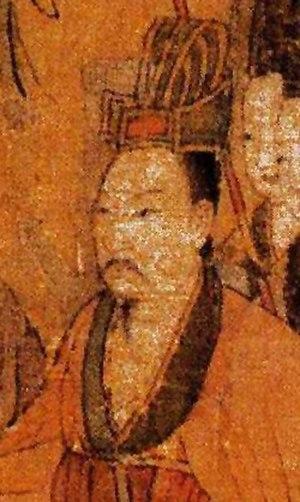
Cao Zhi, qui avait pour prénom de lettré Zijian, était un poète chinois de l’époque des Trois Royaumes. Il est avec son père, le seigneur de guerre Cao Cao, et son frère aîné, l’empereur Cao Pi, la figure de proue du style poétique antique dit Ji’an. Il est passé maître dans les poèmes pentasyllabiques et fut considéré comme le plus grand poète de son époque. Son œuvre la plus connue aujourd'hui est sans doute le fu d'amour intitulé La Déesse de la rivière Luo, qui fut repris de Song Yu.